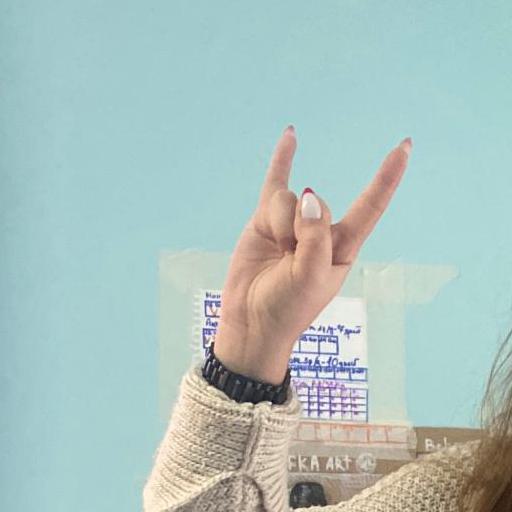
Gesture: rock